Yom Kippur

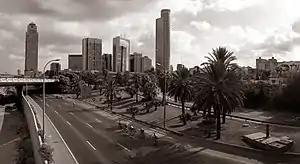
Ayalon Highway in Tel Aviv, empty of cars on Yom Kippur 2004

On the day preceding Yom Kippur, known as (lit. 'eve [of] day [of] atonement'), a number of activities are customarily performed in preparation for Yom Kippur. These activities generally relate to the themes of the holiday, but are forbidden or impractical to do on Yom Kippur itself.